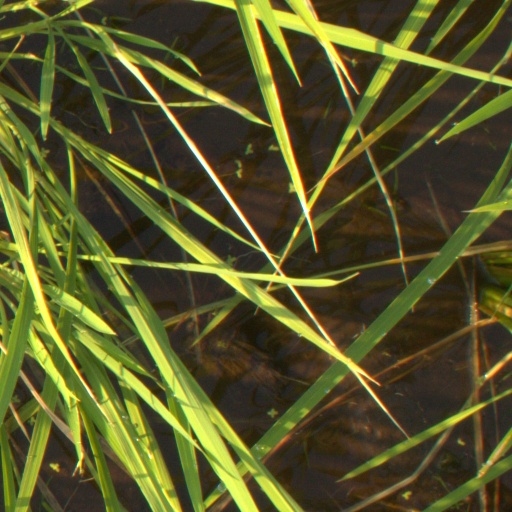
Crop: rice